Pinchbeck, Lincolnshire

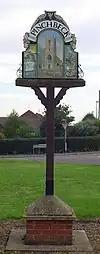
Signpost in Pinchbeck

The name Pinchbeck is derived from either the Old English "pinc+bece" (Minnow Stream) or "pinca+bece" (Finch Ridge). A family long associated with the area took its name from the village, one member of which was Christopher Pinchbeck, a watchmaker responsible for the invention of the Pinchbeck alloy, which was once used for imitating gold in cheap jewellery.